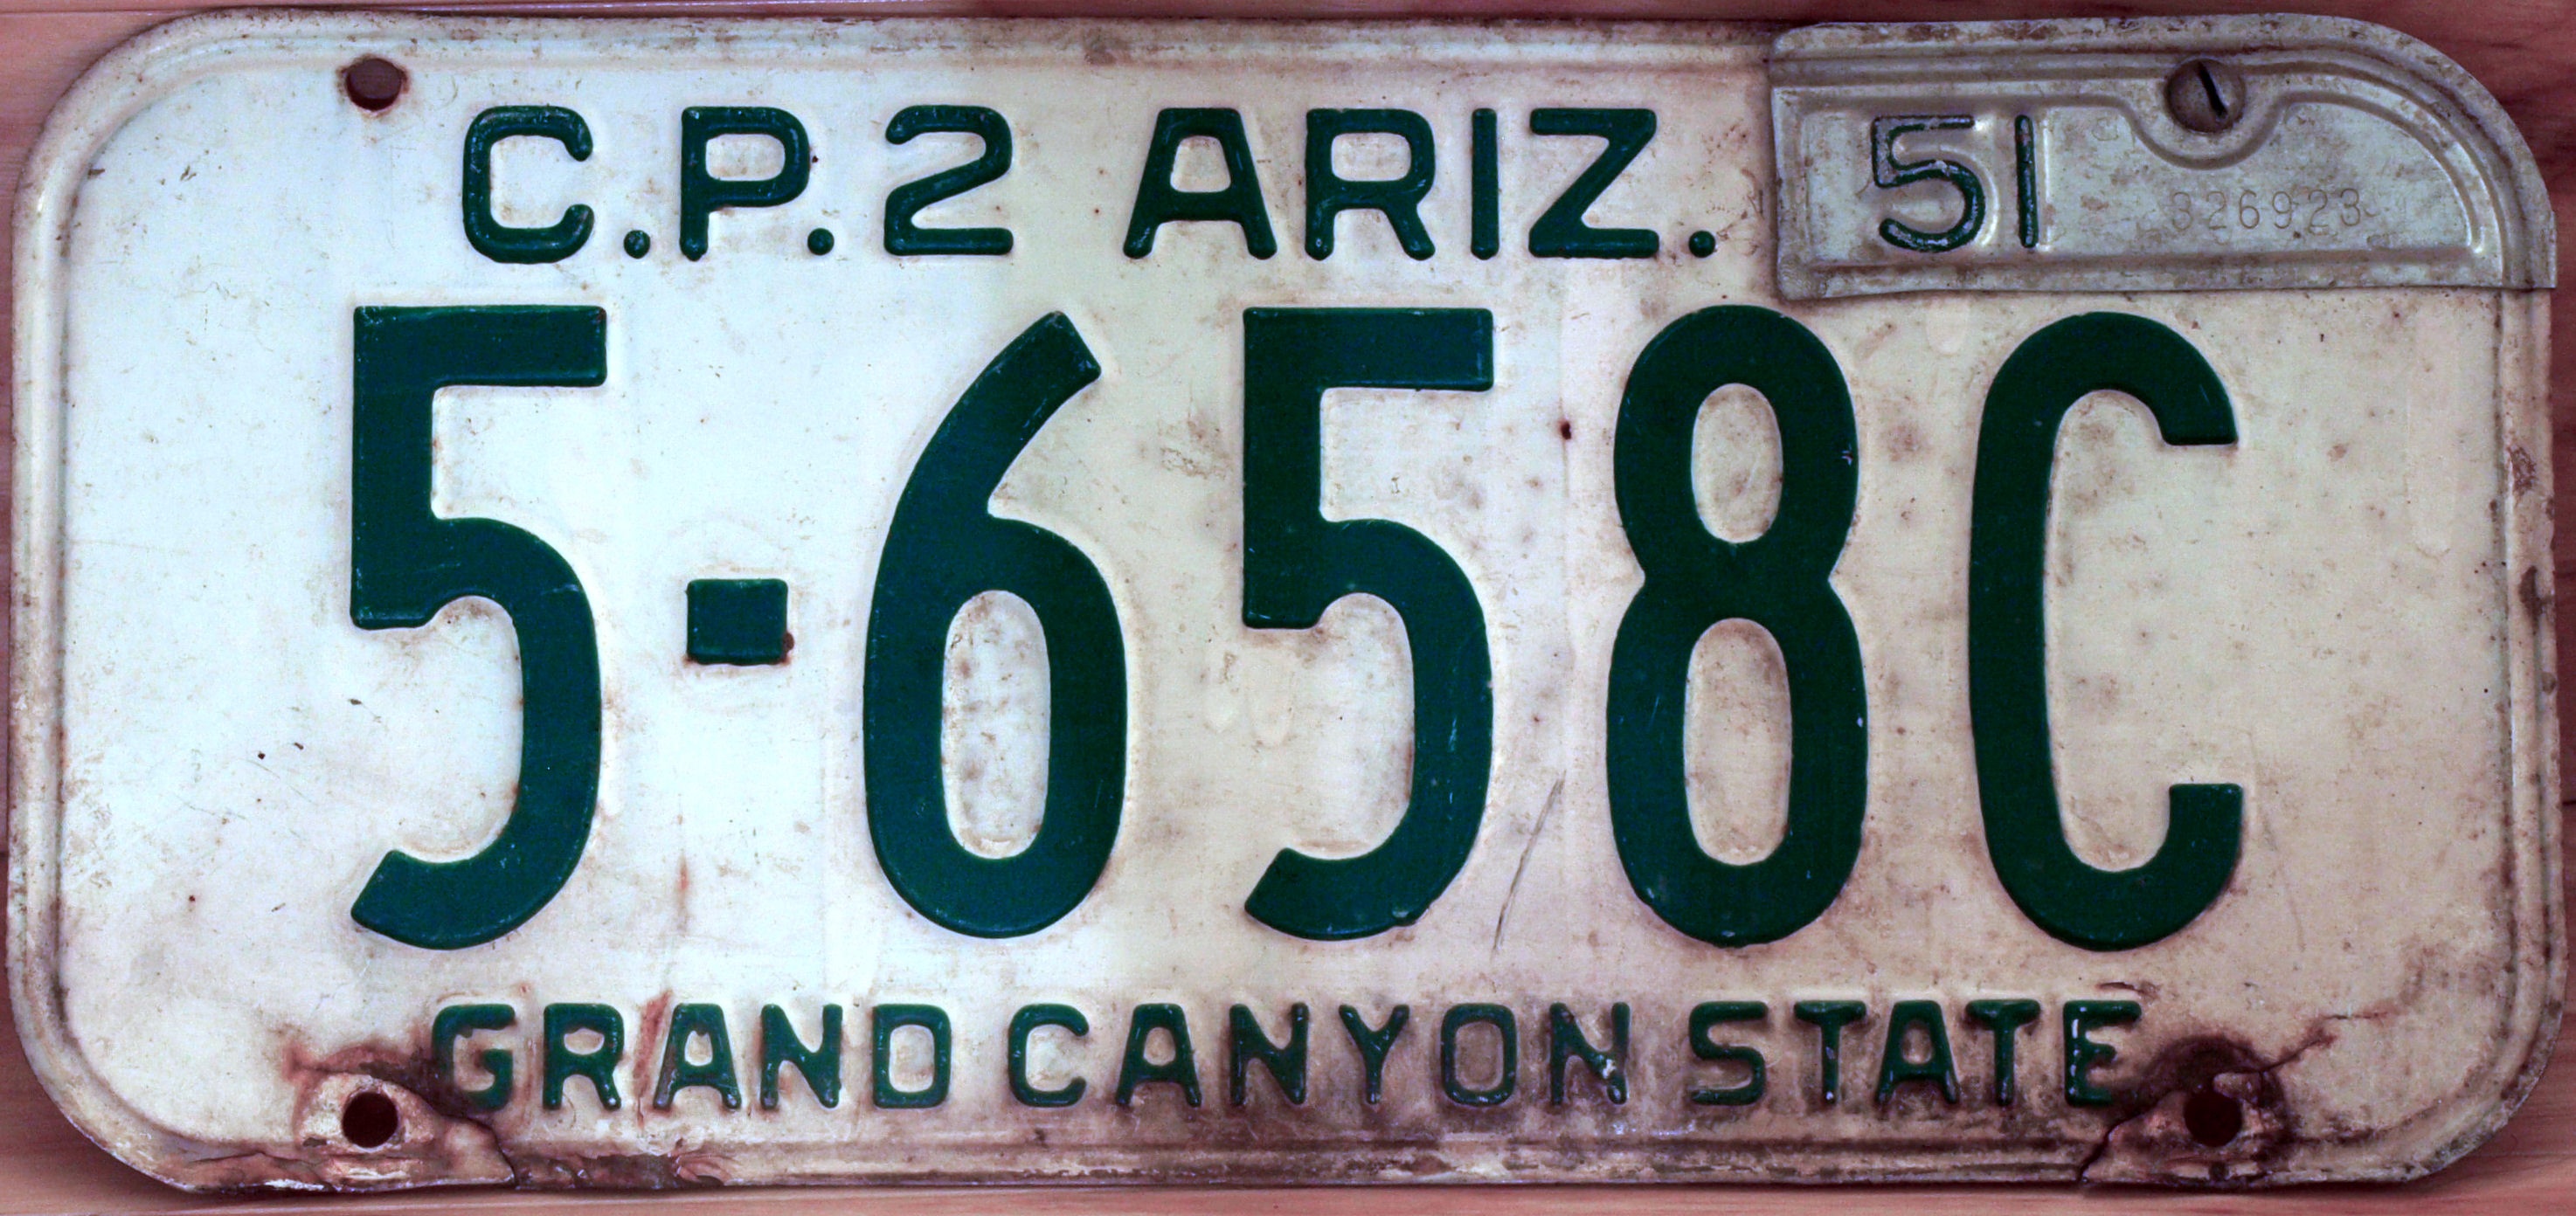
road, car, number, highway, driving, travel, transportation, sign, usa, auto, street sign, license plate, arizona, font, driver, interstate, automotive exterior, vehicle registration plate, house numbering, licensee